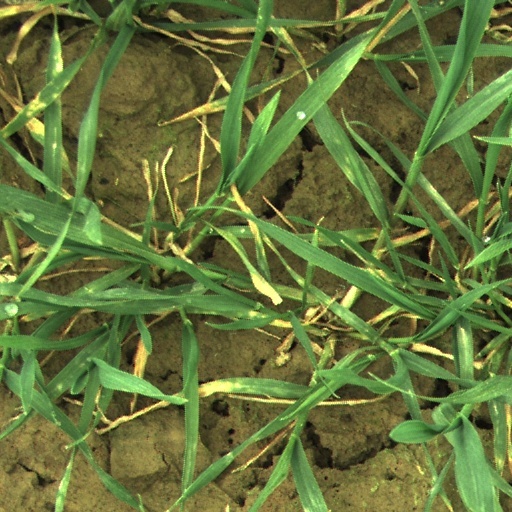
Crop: wheat